Grey Egerton baronets

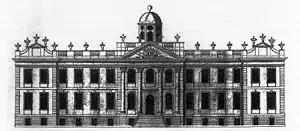

The 6th Baronet sat as Member of Parliament for Newton. The 7th Baronet was revived as Baron Grey de Wilton, a title held by his ancestors to which he was in remainder, his peerage title was created with remainder to his heirs male. In 1801 he was elevated as Viscount Grey de Wilton and Earl of Wilton, "of Wilton Castle in the County of Hereford", in the Peerage of the United Kingdom. These titles were created with special remainder to the second and the younger sons successively of his daughter Lady Eleanor Egerton, who married Robert Grosvenor thereby becoming Marchioness of Westminster.